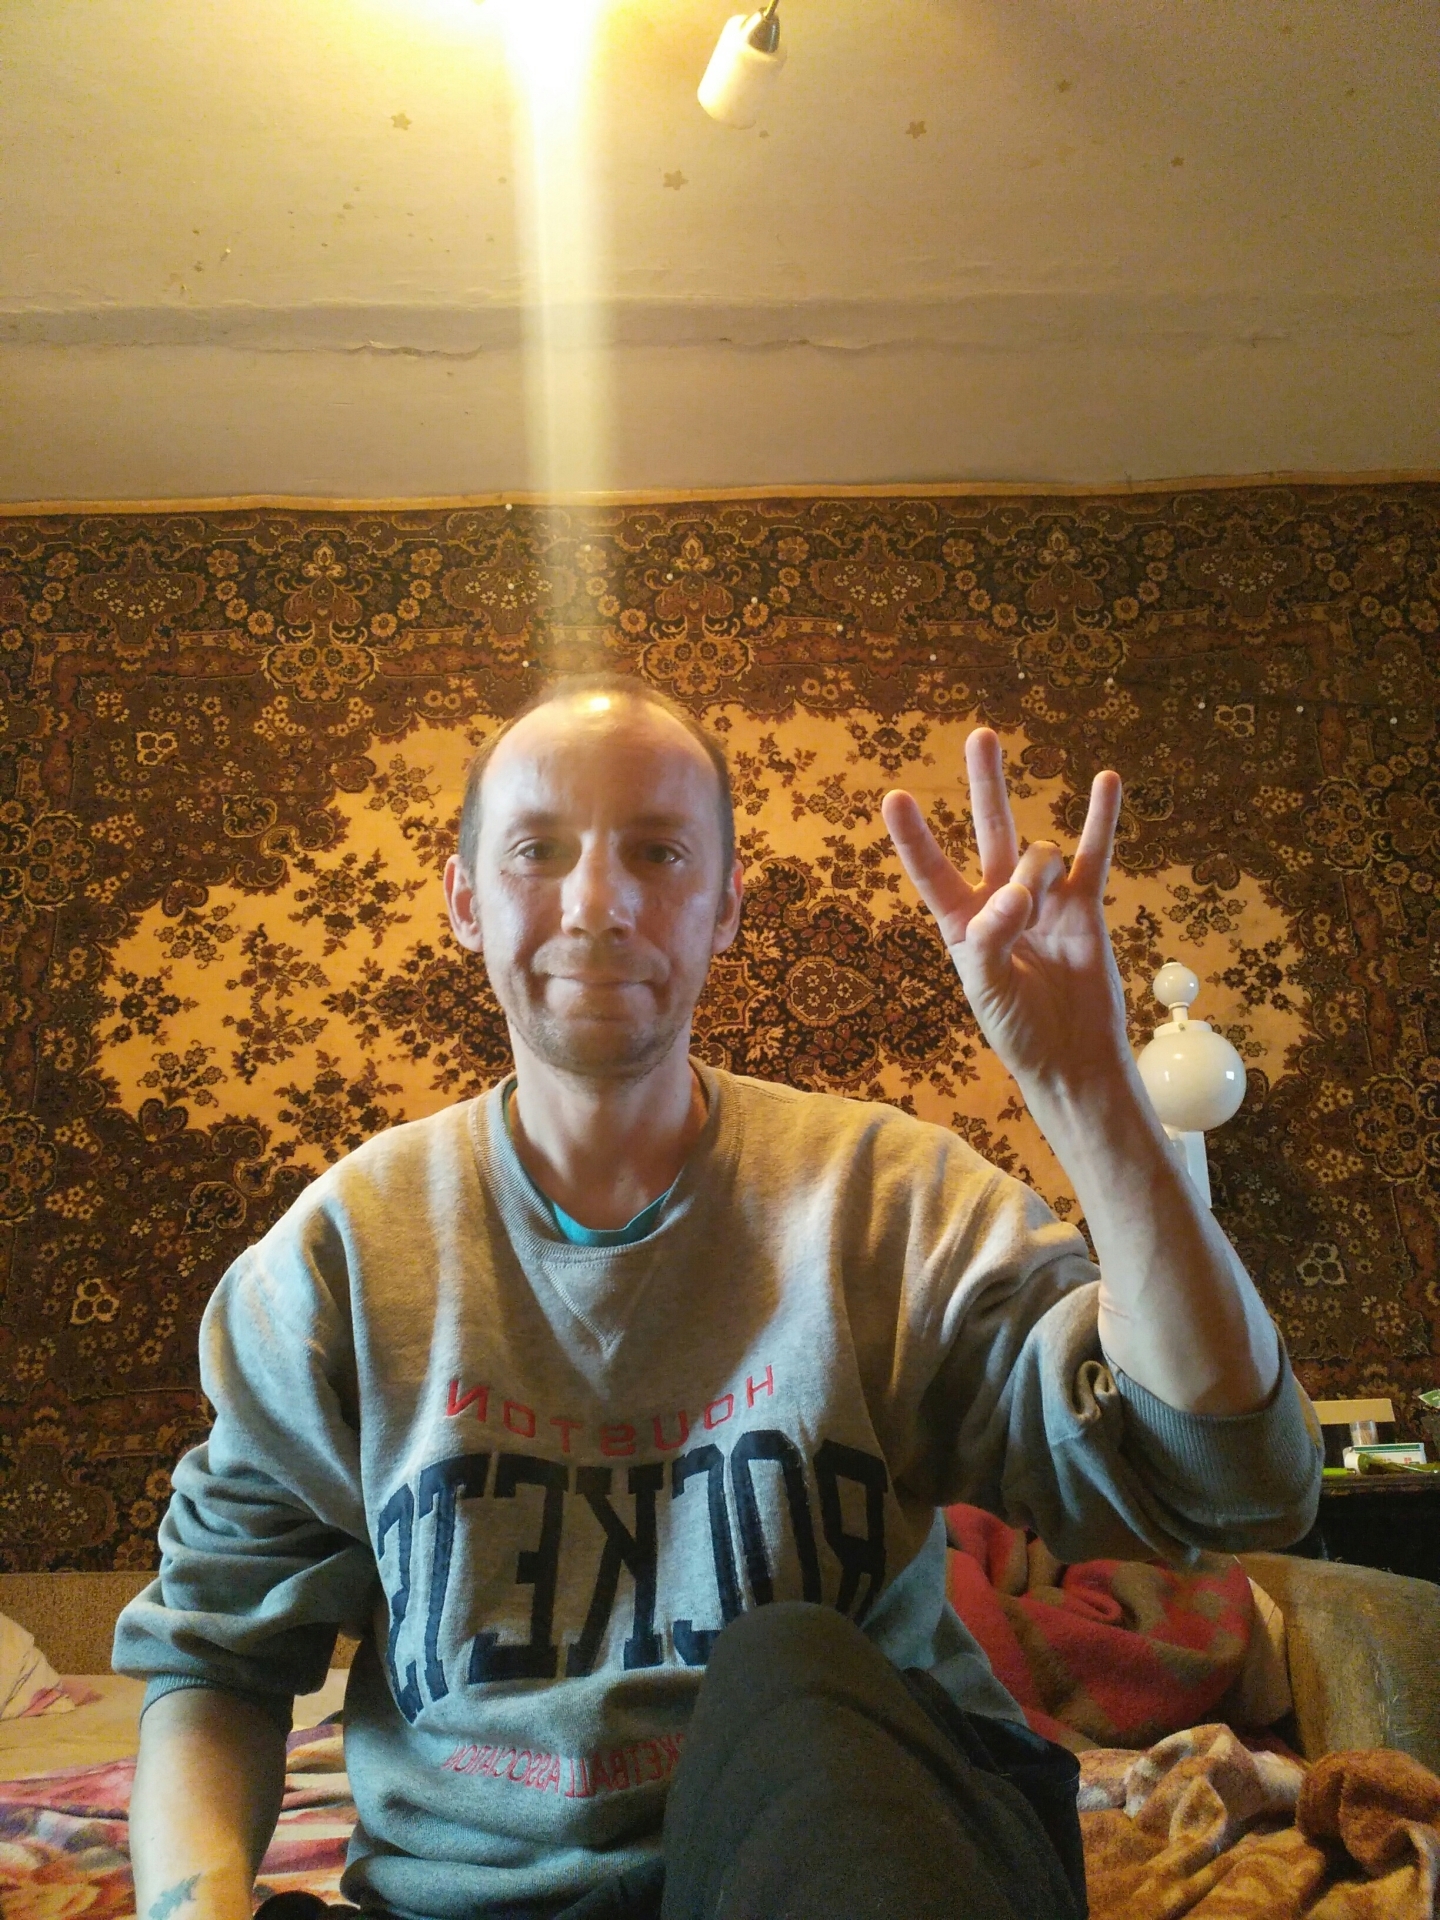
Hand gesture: three3